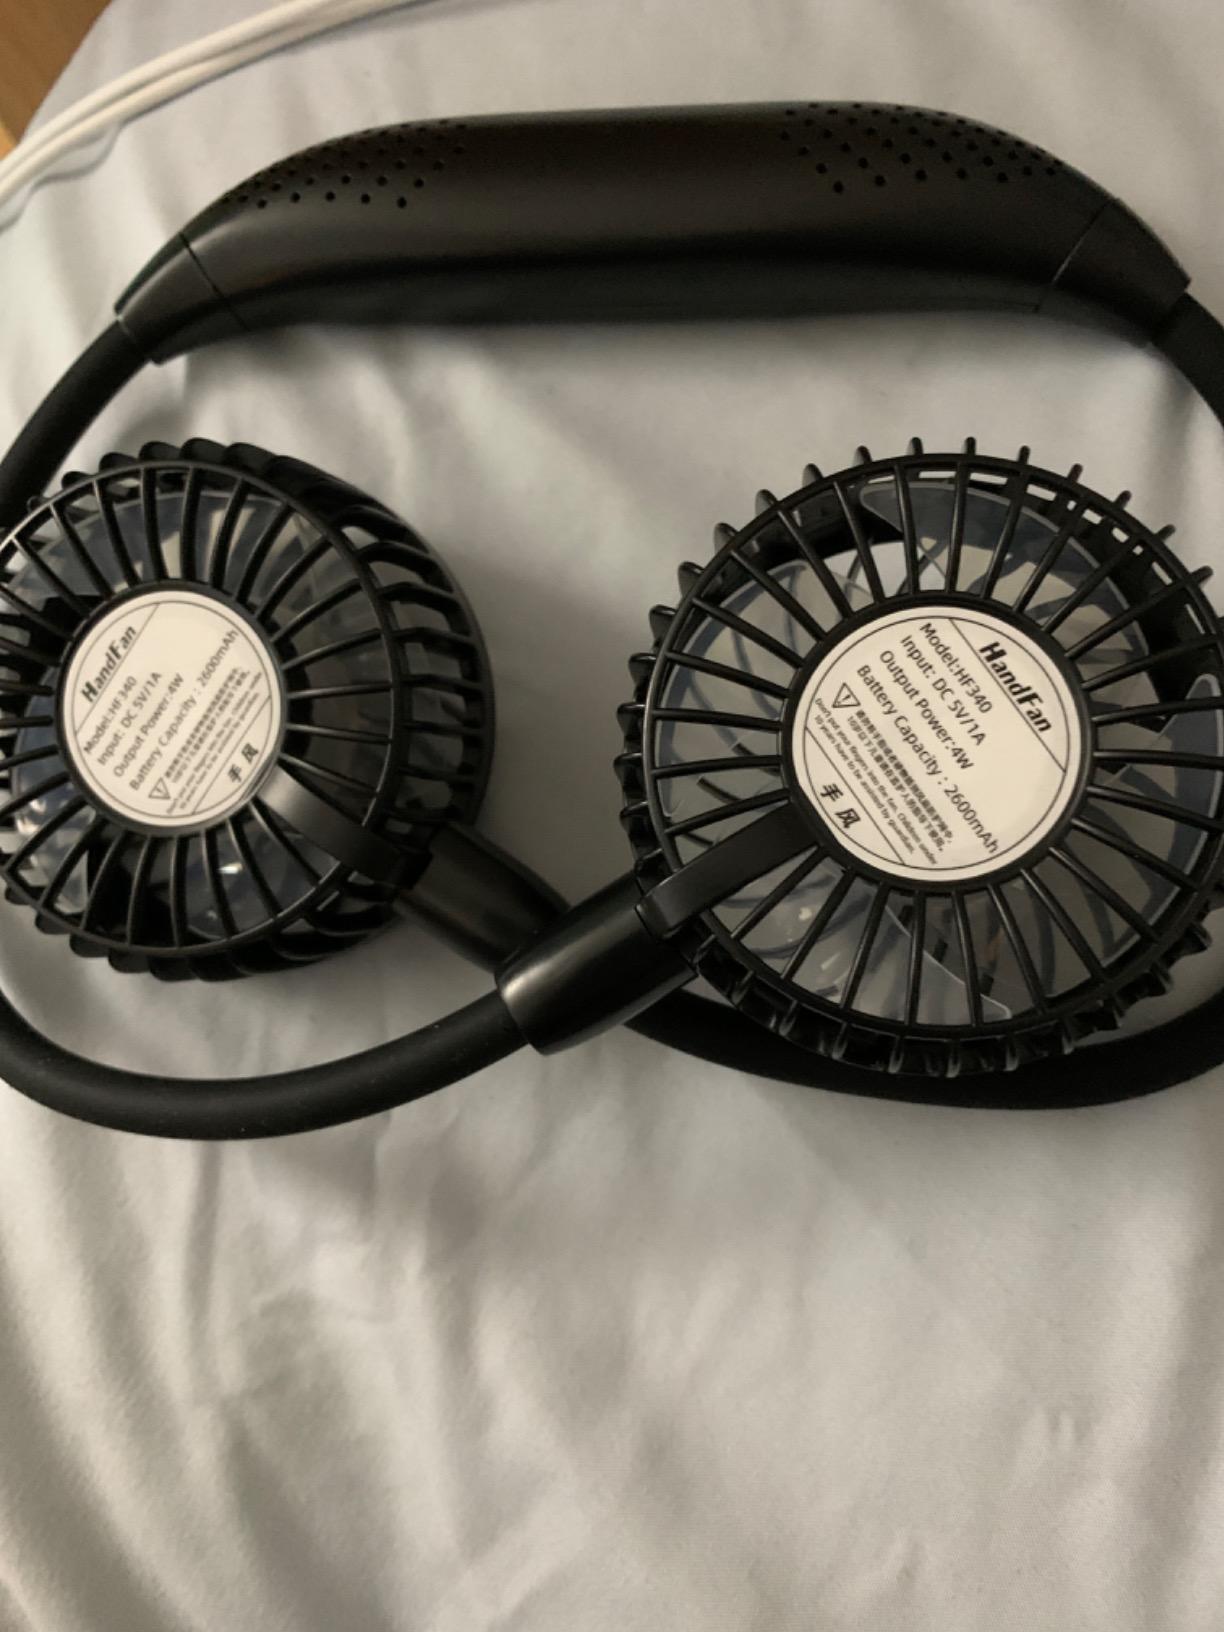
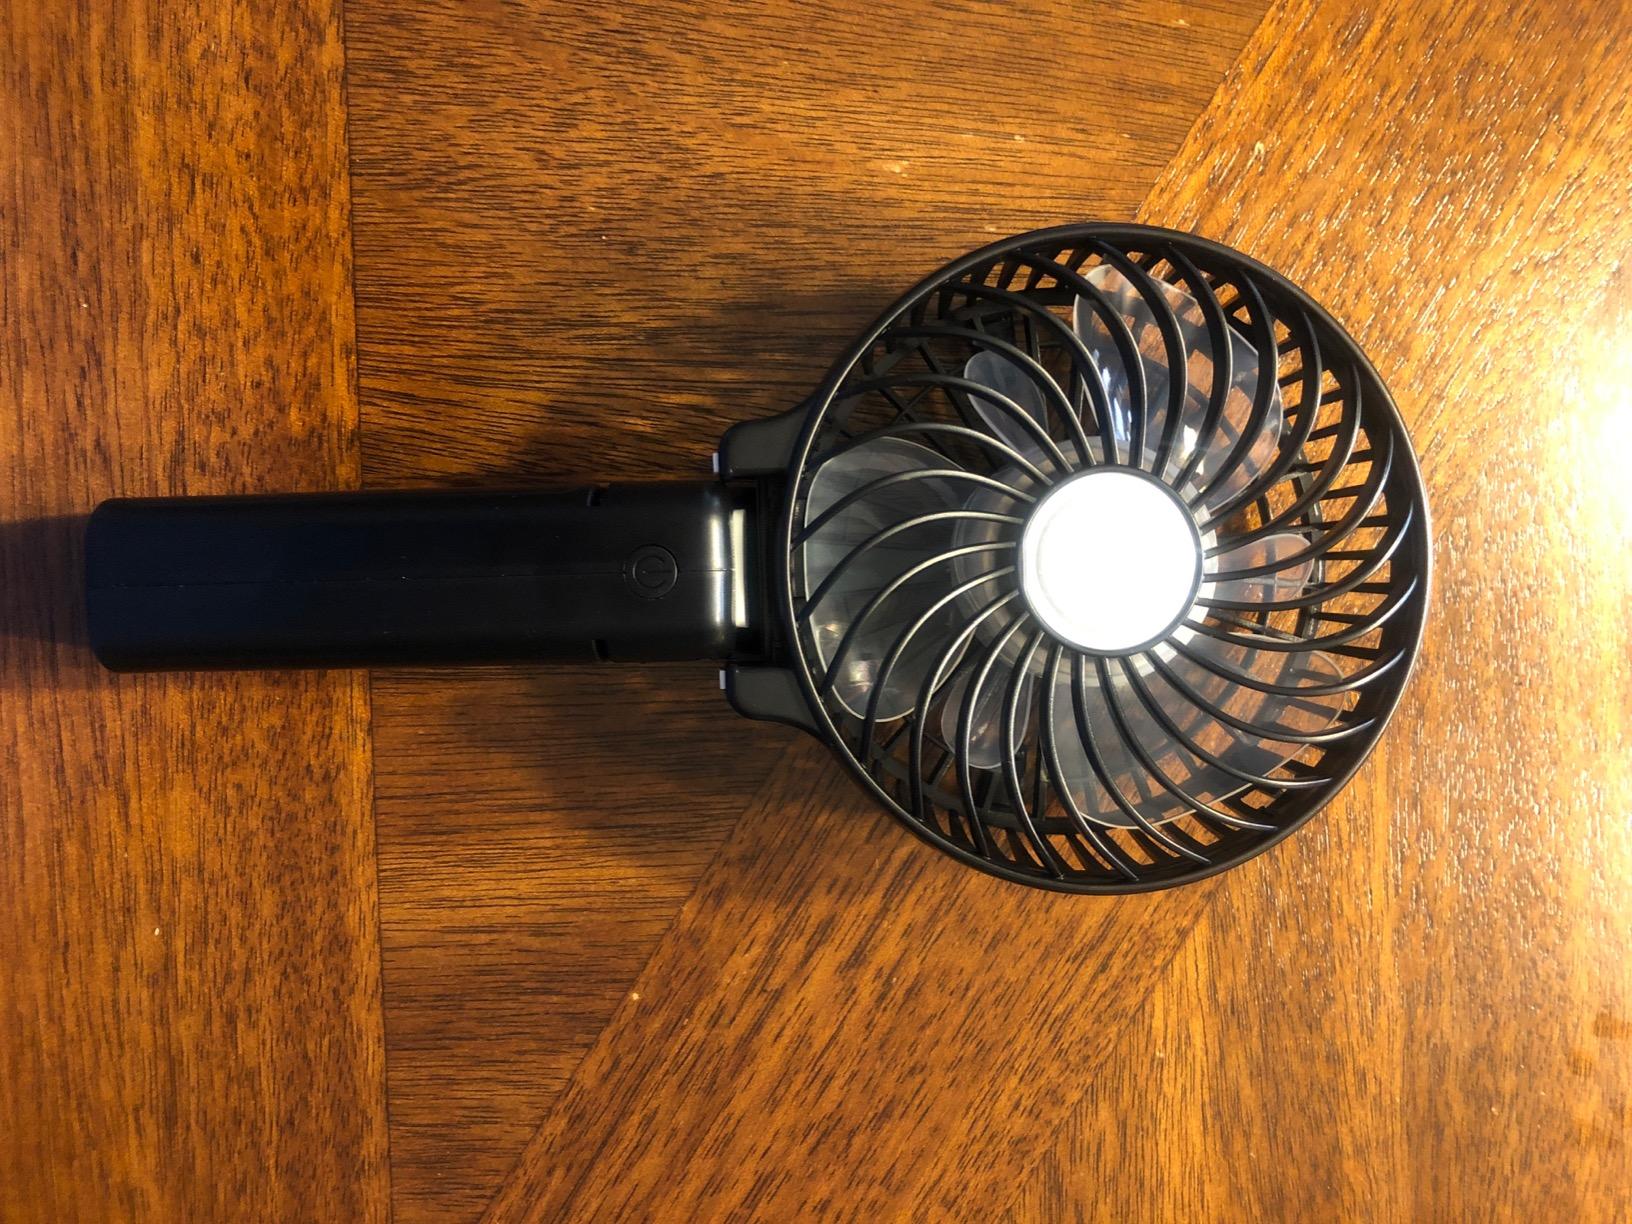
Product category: fan
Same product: no